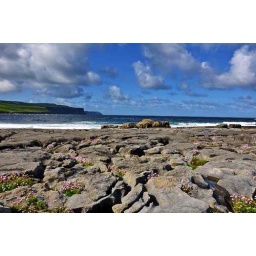
burren limestone beach by west coast of ireland